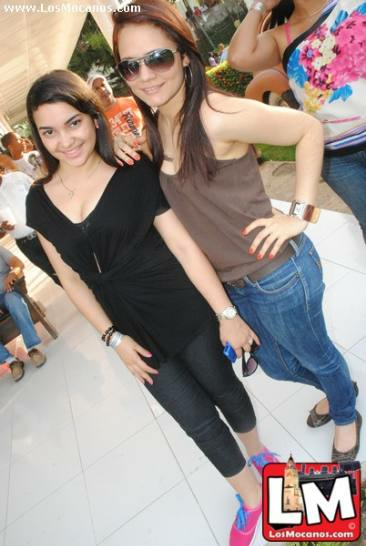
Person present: Yes